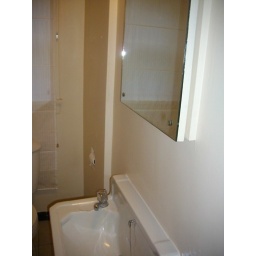
sink and mirror in upstairs bathroom